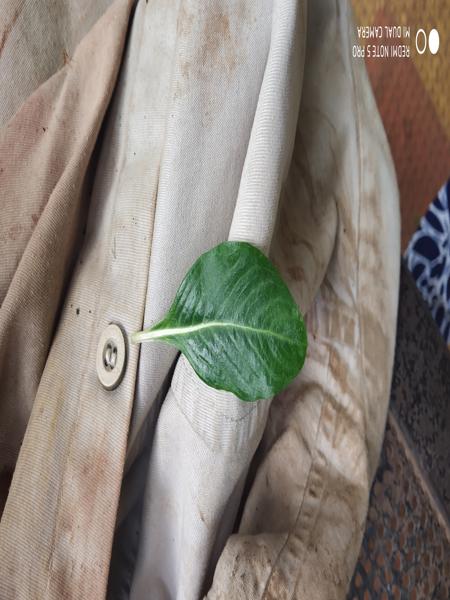
Plant: Catharanthus